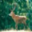
Label: deer